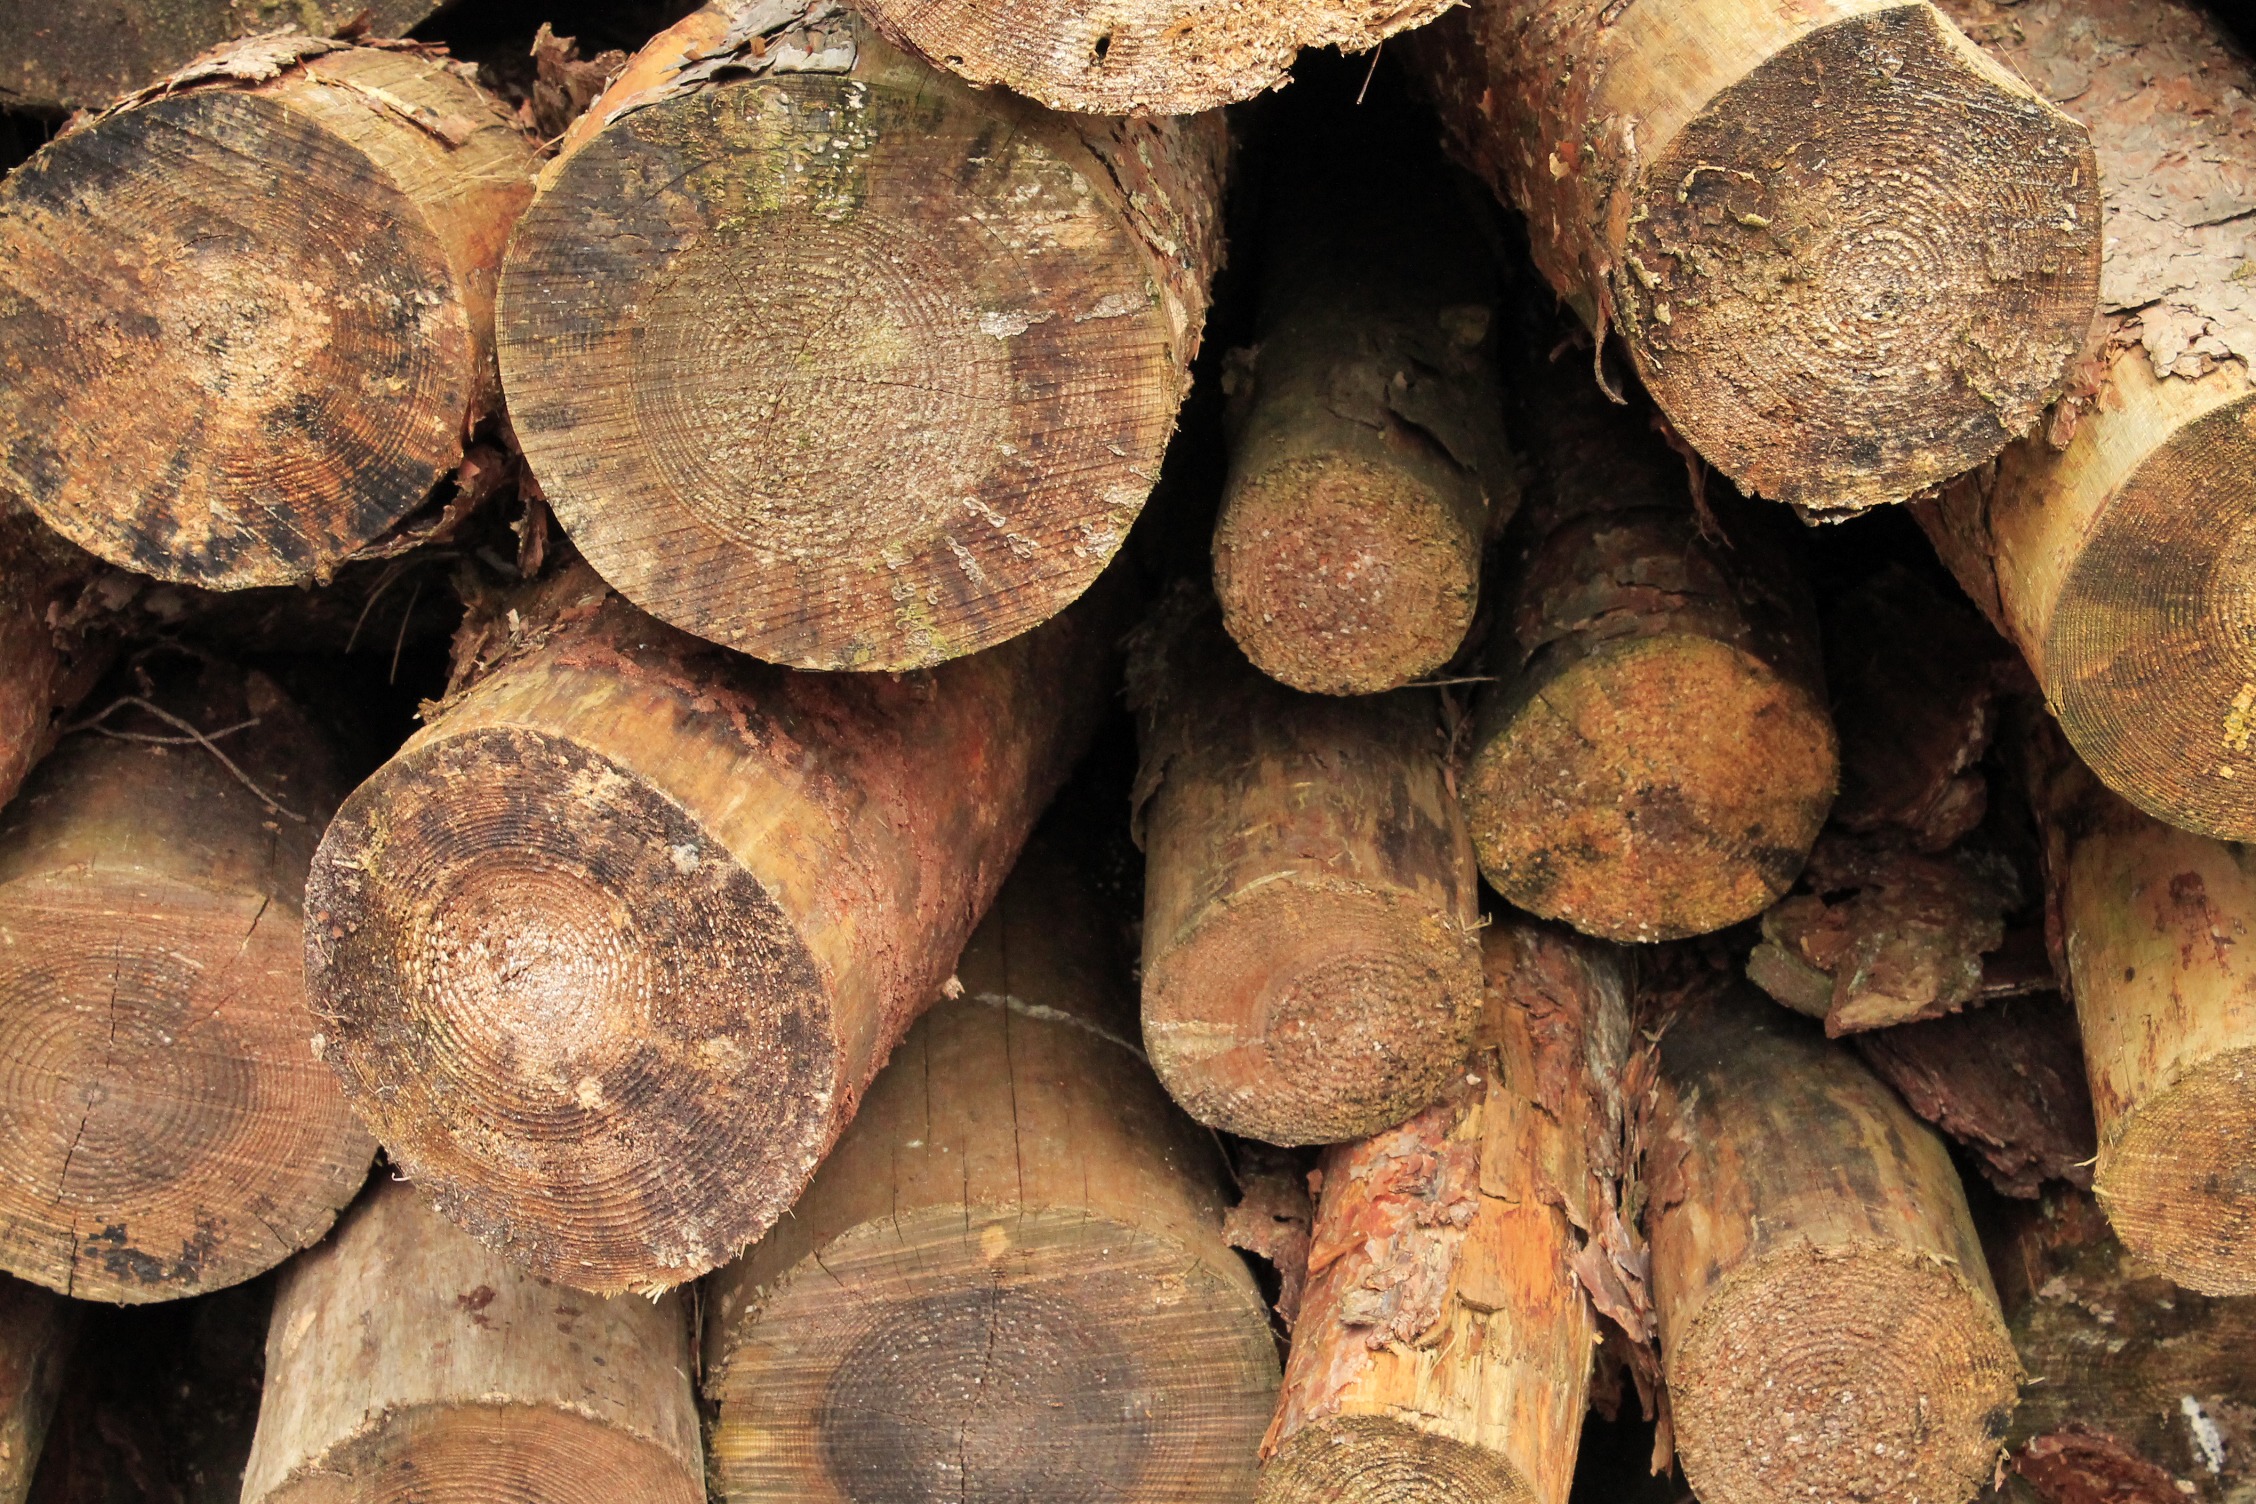
tree, wood, trunk, produce, lumber, stacked, tree trunks, sawed off, matsutake, forestry work, shiitake, medicinal mushroom, penny bun, cut the logs